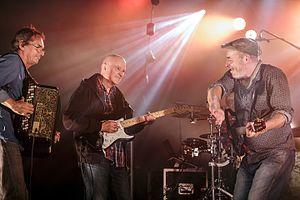
Red Cardell en concert au festival de Cornouaille à Quimper le 22 juillet 2016.
Le prix musical Produit en Bretagne, dénommé grand prix du disque Produit en Bretagne jusqu'en 2015, est un concours musical annuel organisé par la marque collective Produit en Bretagne depuis 1998. Il concerne les disques autoproduits ou produits par des sociétés installées en Bretagne et est ouvert à tous style musical. Il a pour objectif de mettre en avant la qualité et la diversité de la production musicale en Bretagne. Les albums, classés en plusieurs catégories, sont élus par un jury et par les internautes depuis 2016.